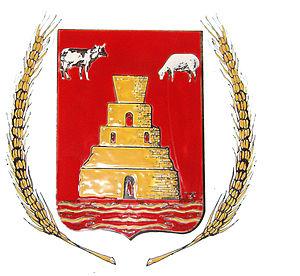
Villabrágima est une commune de la province de Valladolid dans la communauté autonome de Castille-et-León en Espagne.